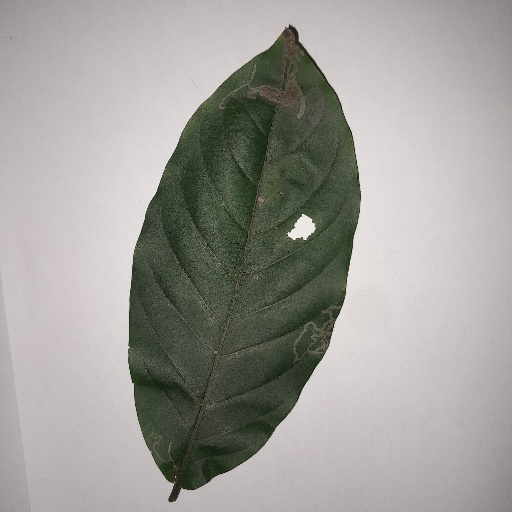
Species: HariTaki
Leaf condition: Bacterial Spot